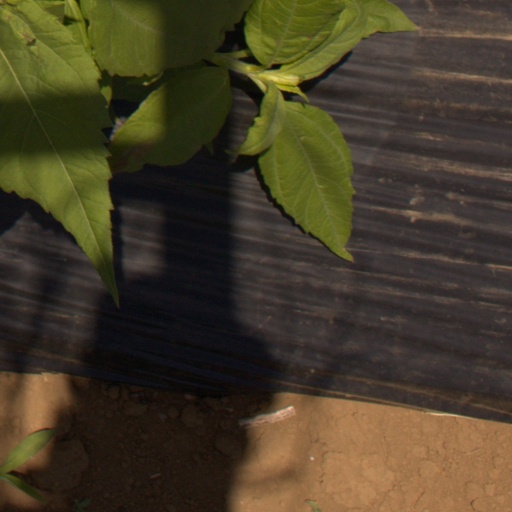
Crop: Jerusalem artichoke